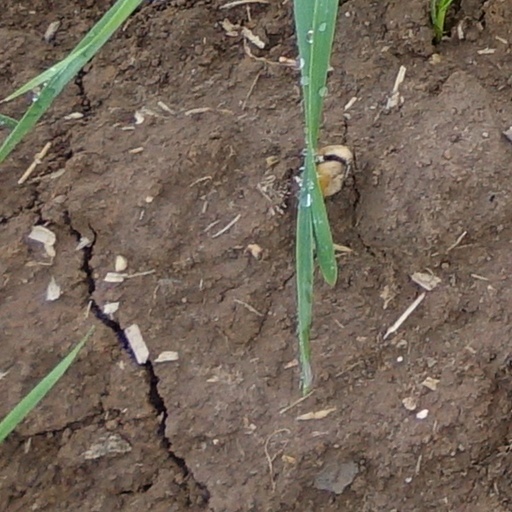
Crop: wheat